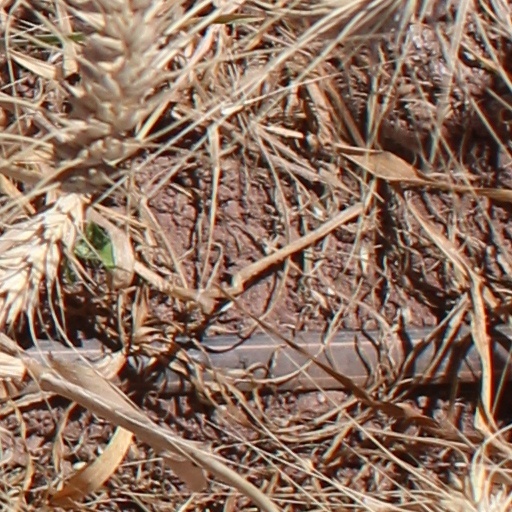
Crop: wheat